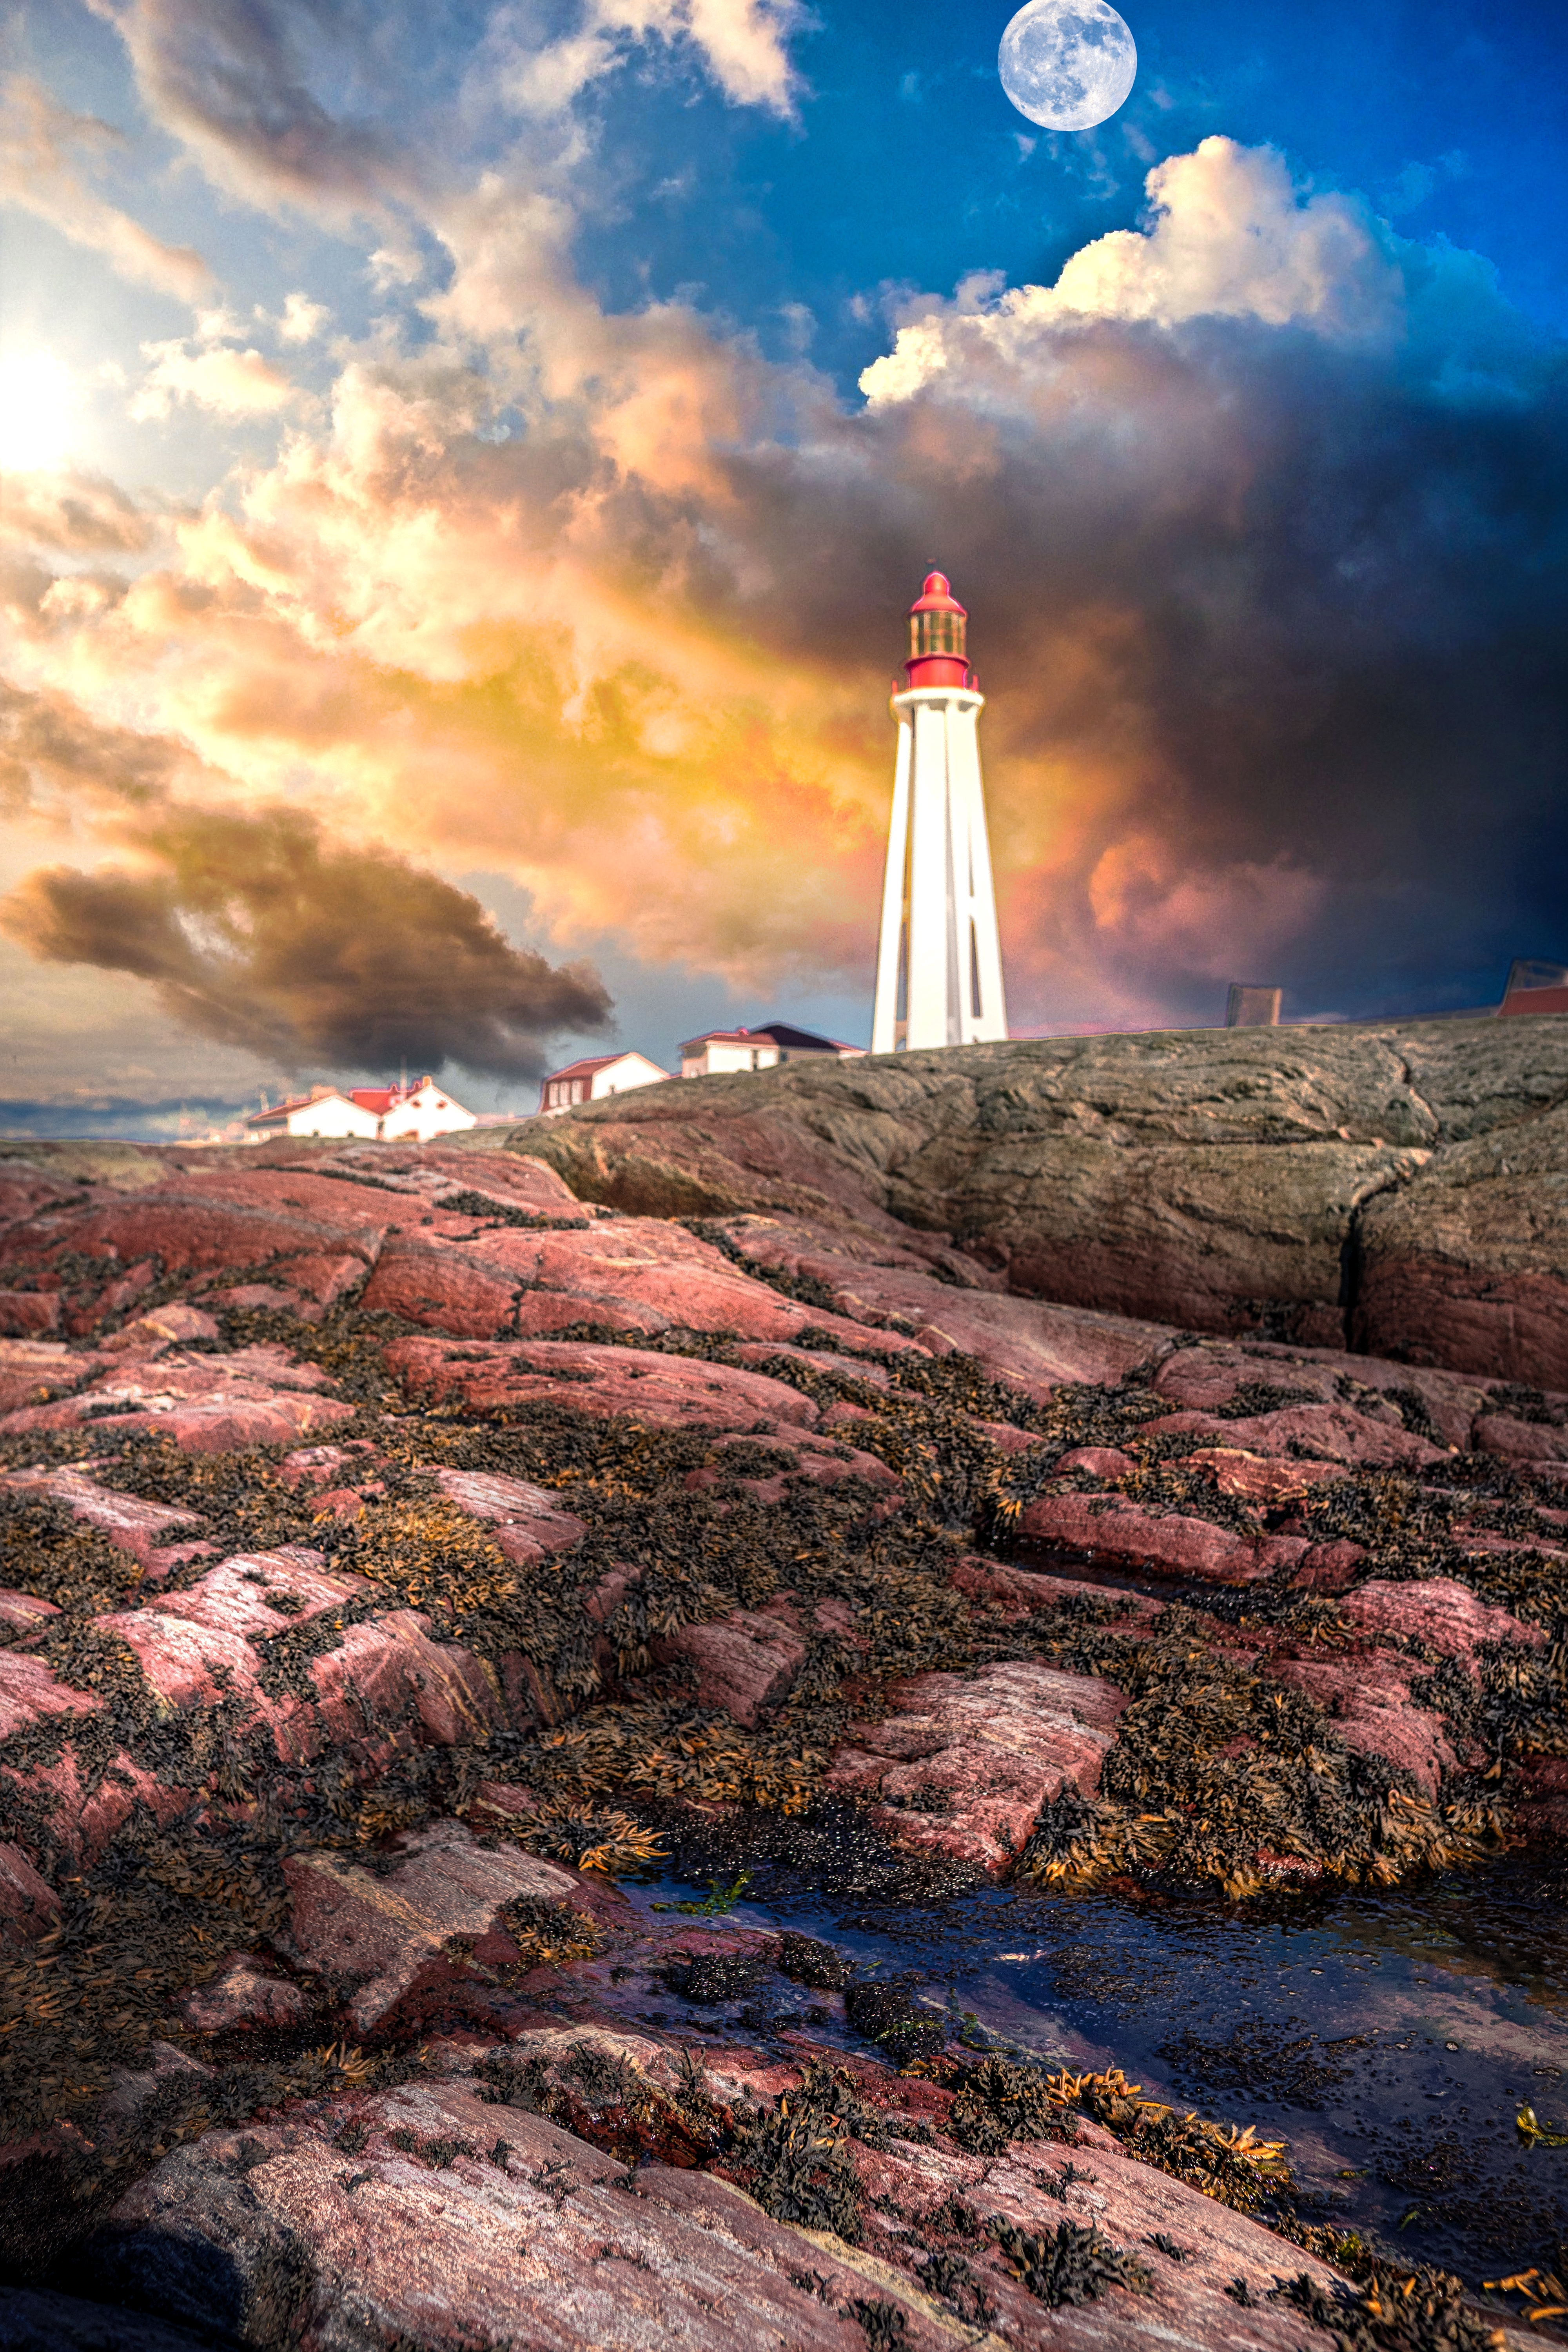
natural, cloud, sky, lighthouse, atmosphere, mountain, light, tower, nature, natural landscape, highland, sunlight, beacon, body of water, cumulus, horizon, landscape, morning, mountainous landforms, geological phenomenon, landmark, dusk, hill, sunset, calm, sunrise, afterglow, wood, meteorological phenomenon, fell, mountain range, evening, rock, wilderness, dawn, ocean, ridge, winter, summit, coast, soil, night, reflection, grassland, wave, sea, tundra, observation tower, headland, outcrop, monument